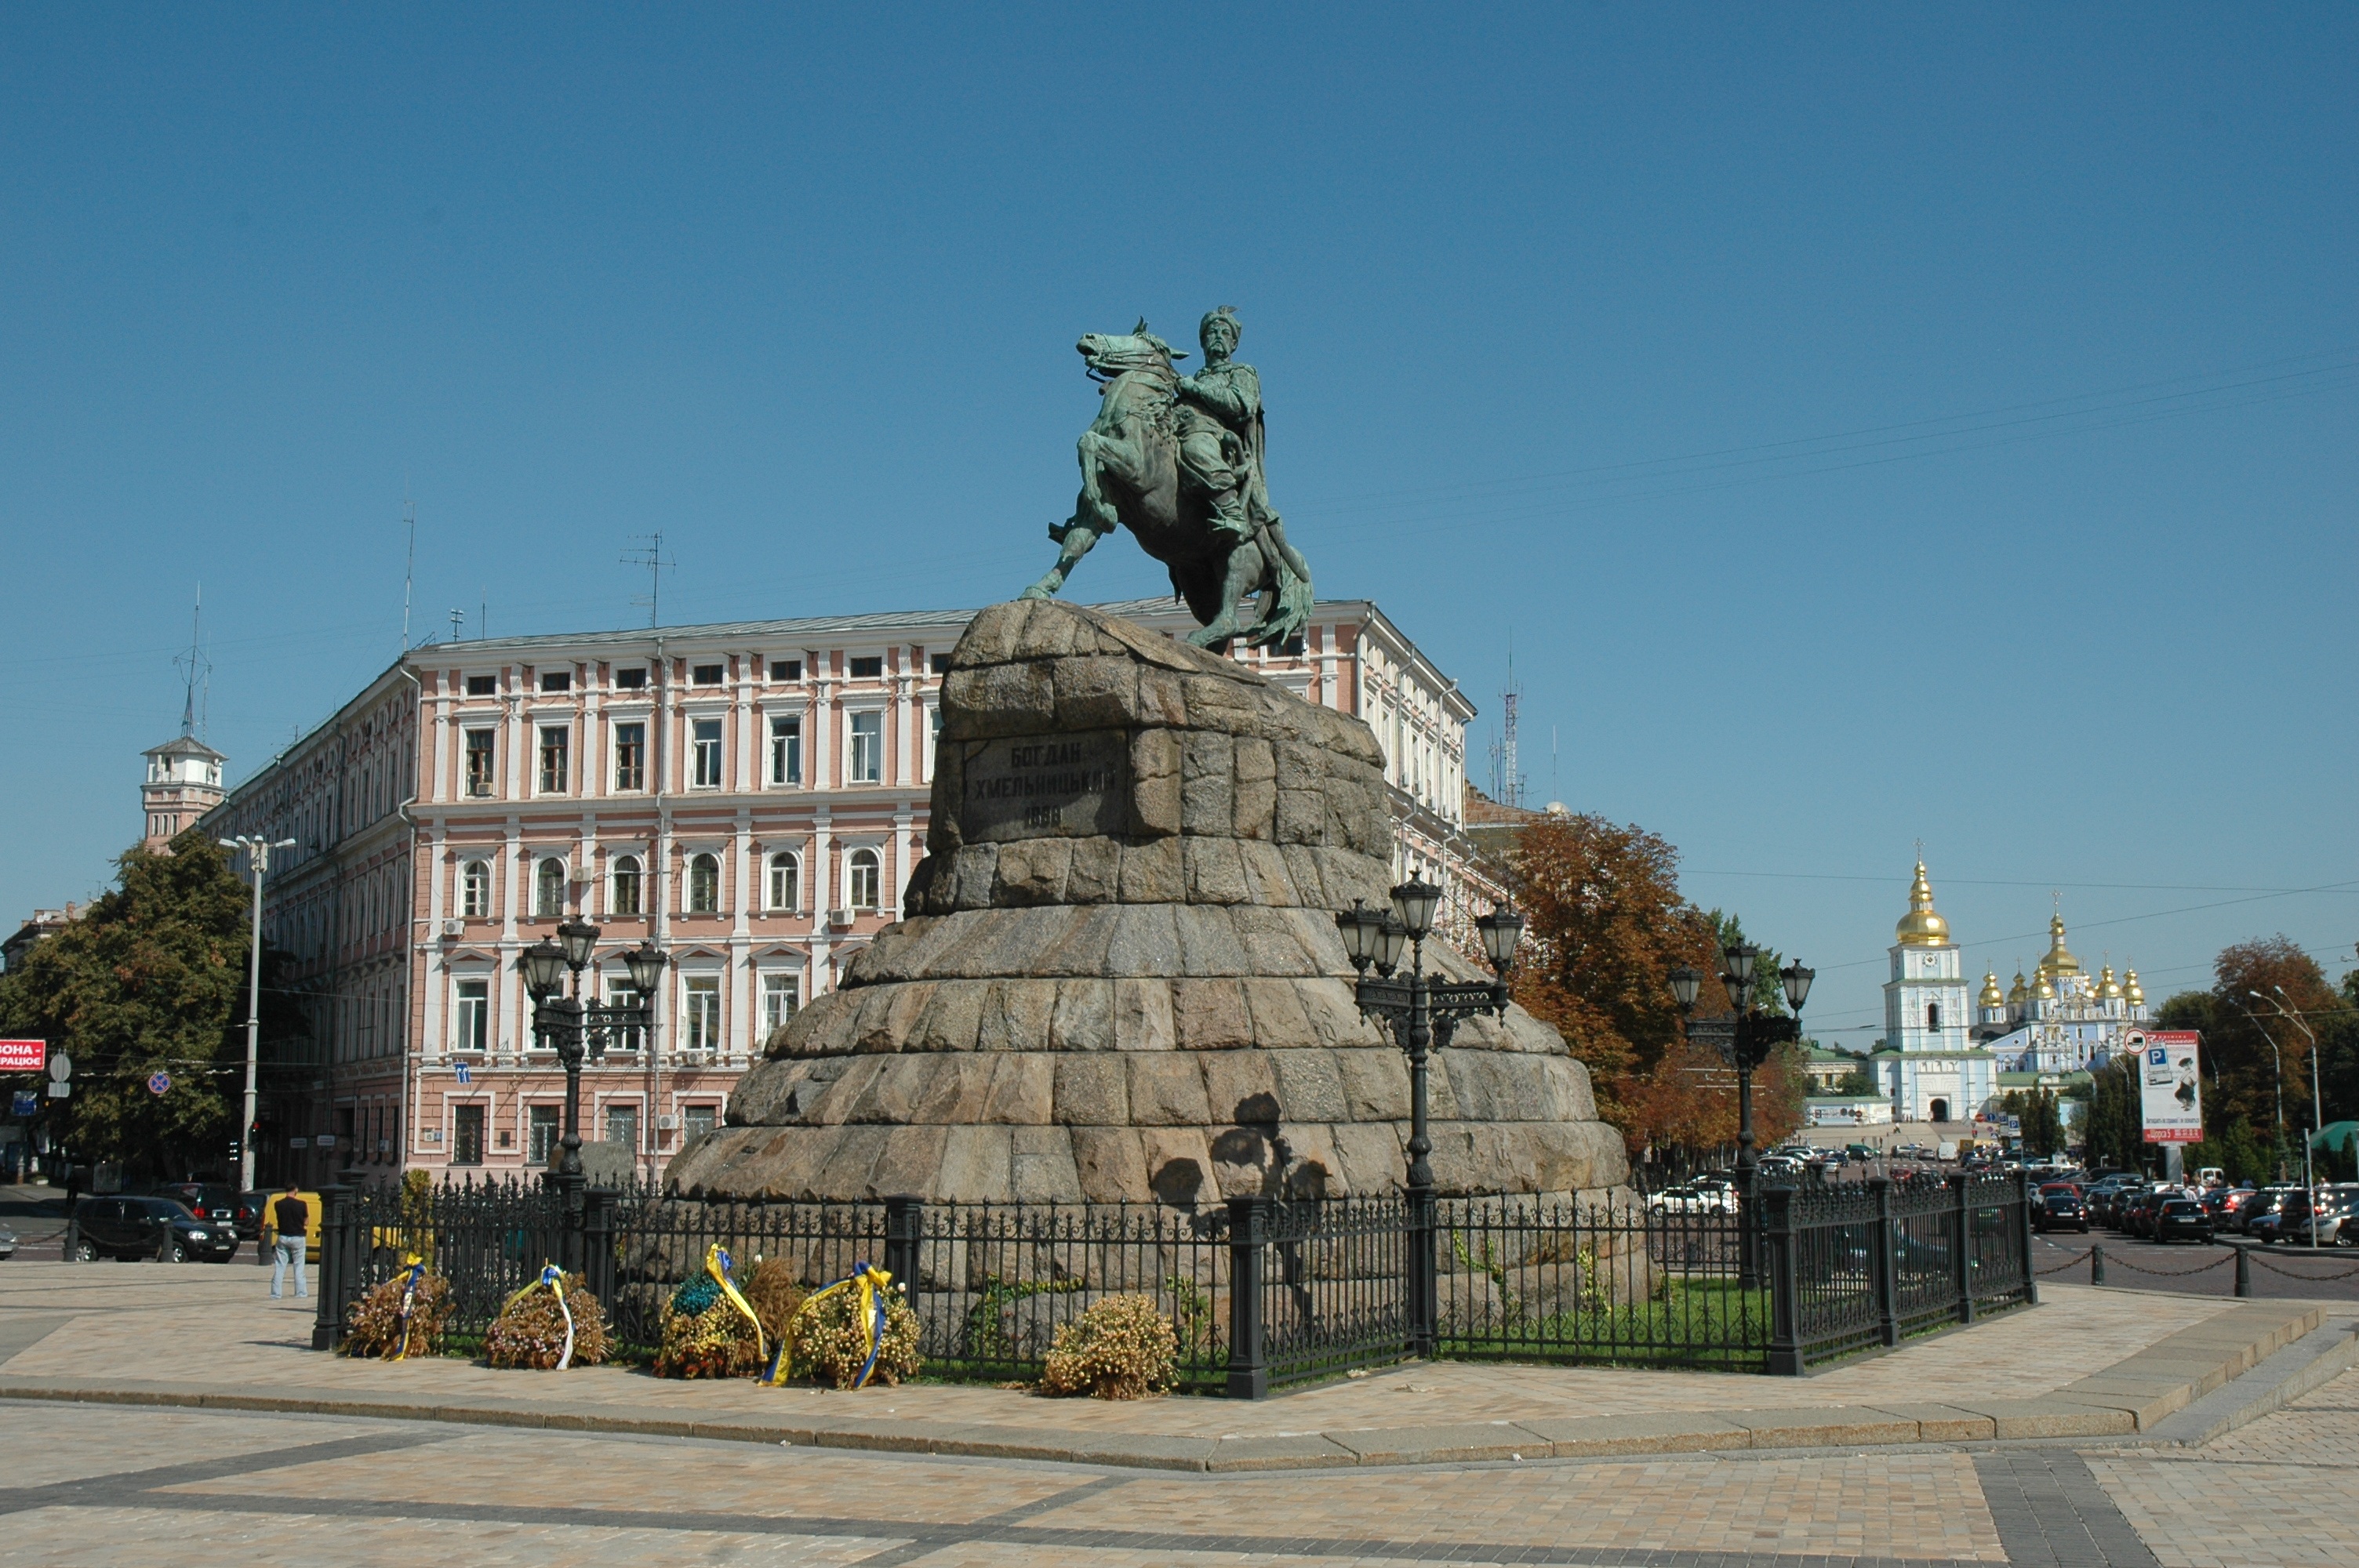
town, city, monument, downtown, summer, plaza, landmark, tourism, ukraine, town square, kiev, tours, urban area, ancient history, the symbols of kiev, bogdan khmelnitsky, getman, sofia area, the art of 19 century